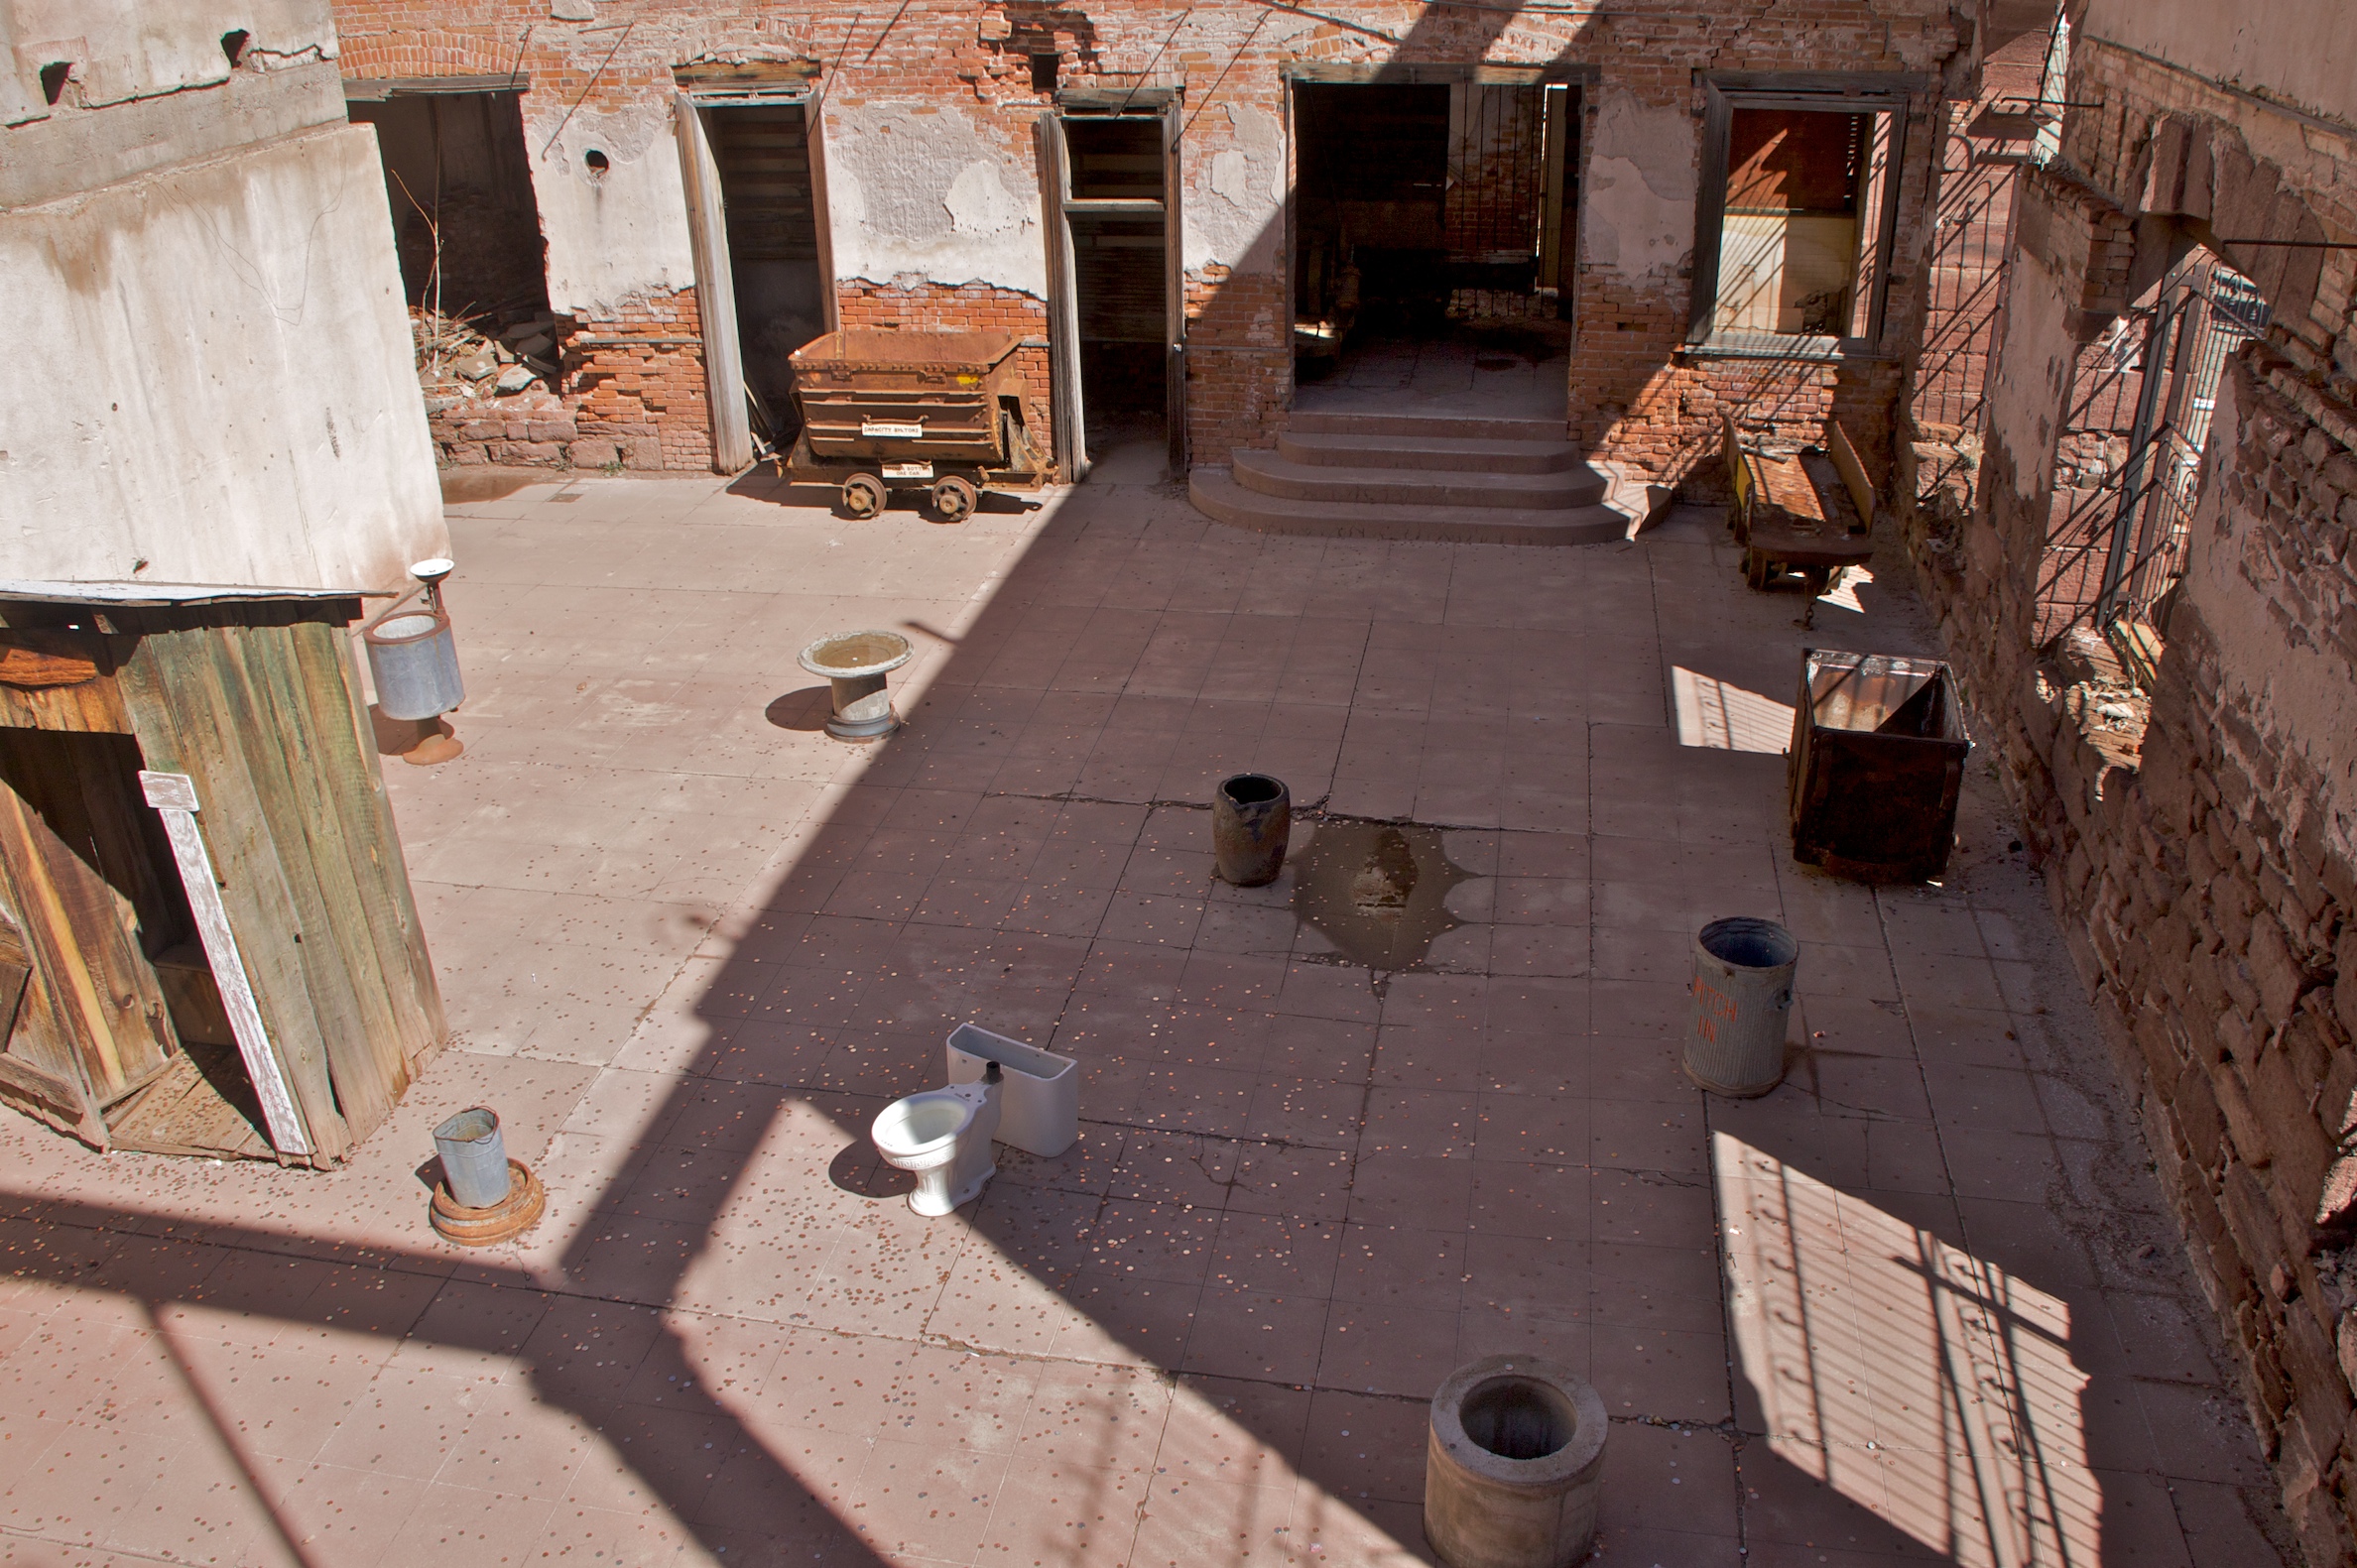
wood, house, wall, arizona, temple, jerome, ancient history